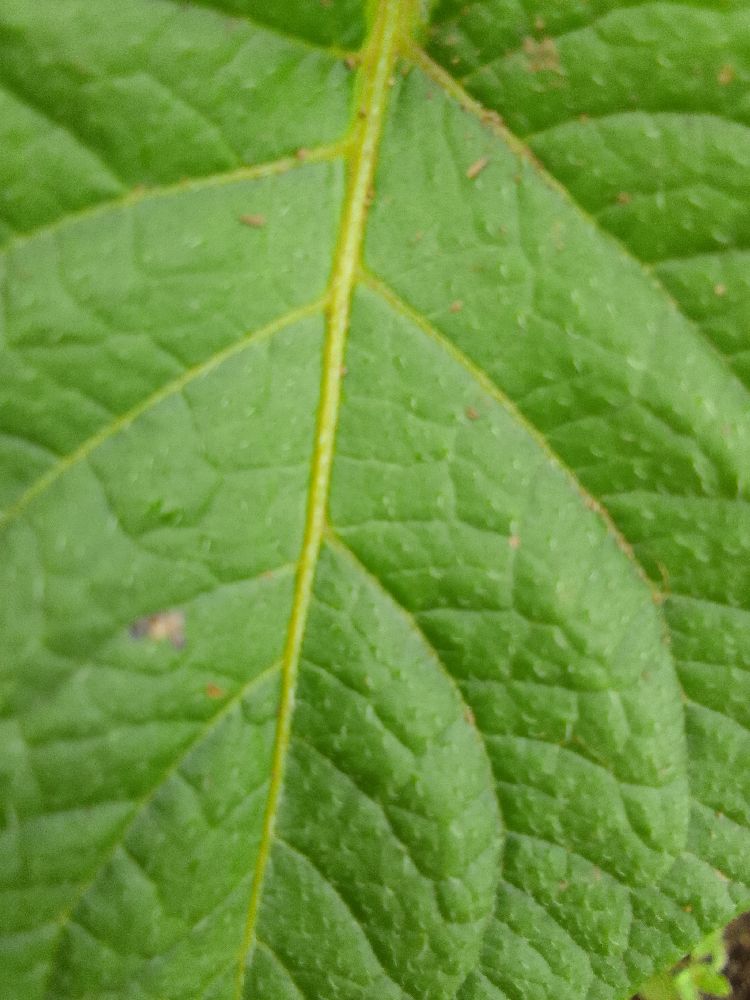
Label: Healthy